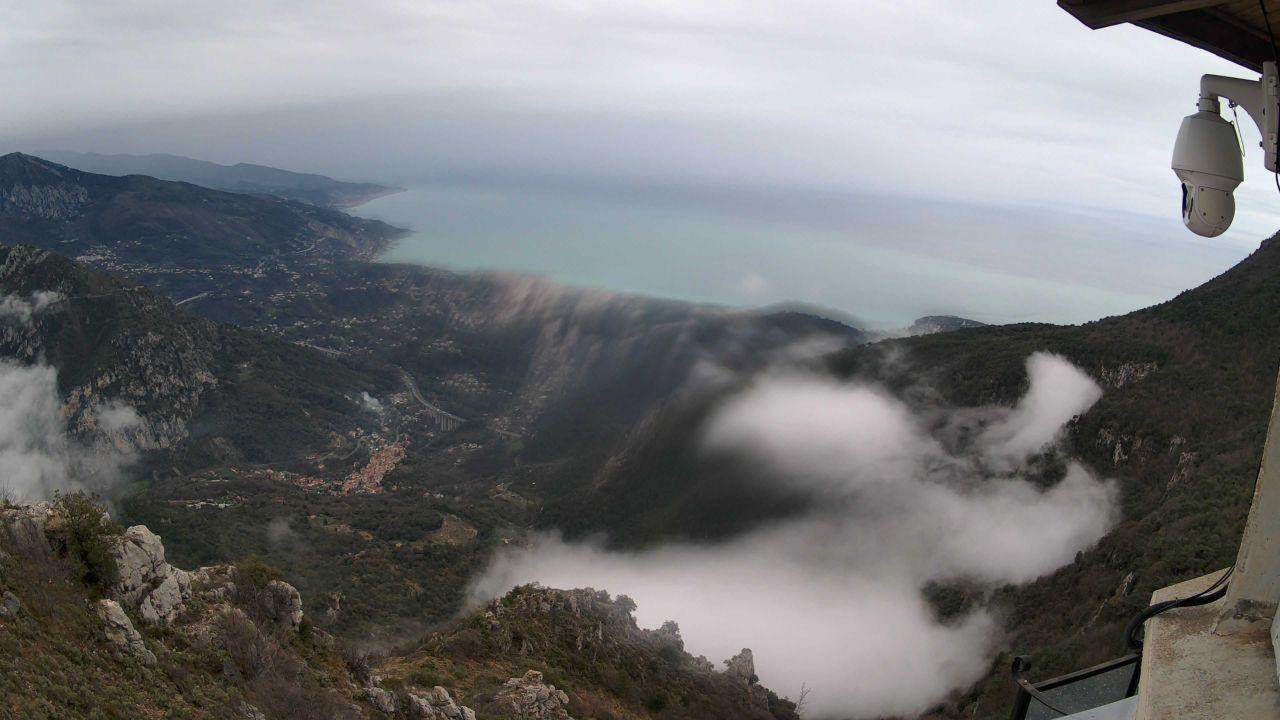
Fire: no
Smoke: no